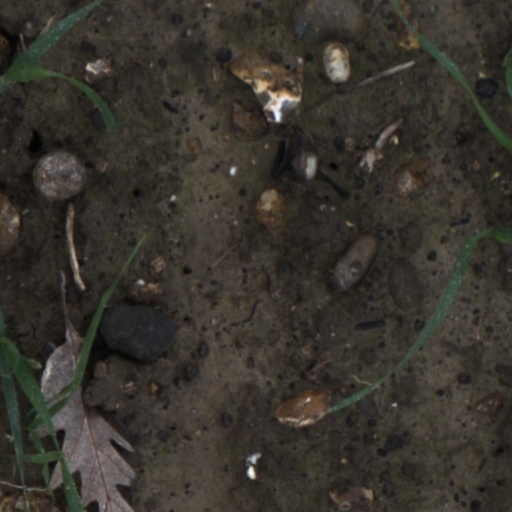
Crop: wheat